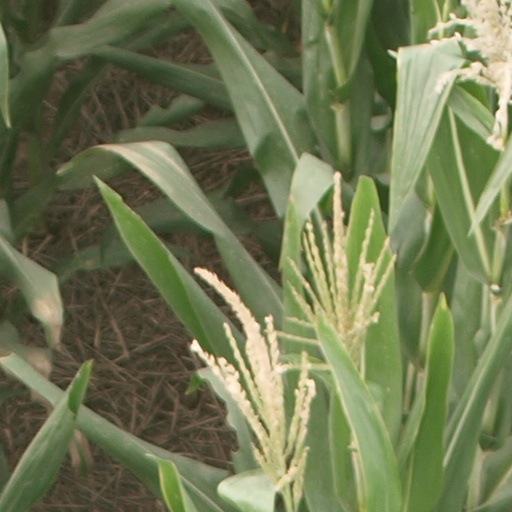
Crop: maize; corn